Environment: real
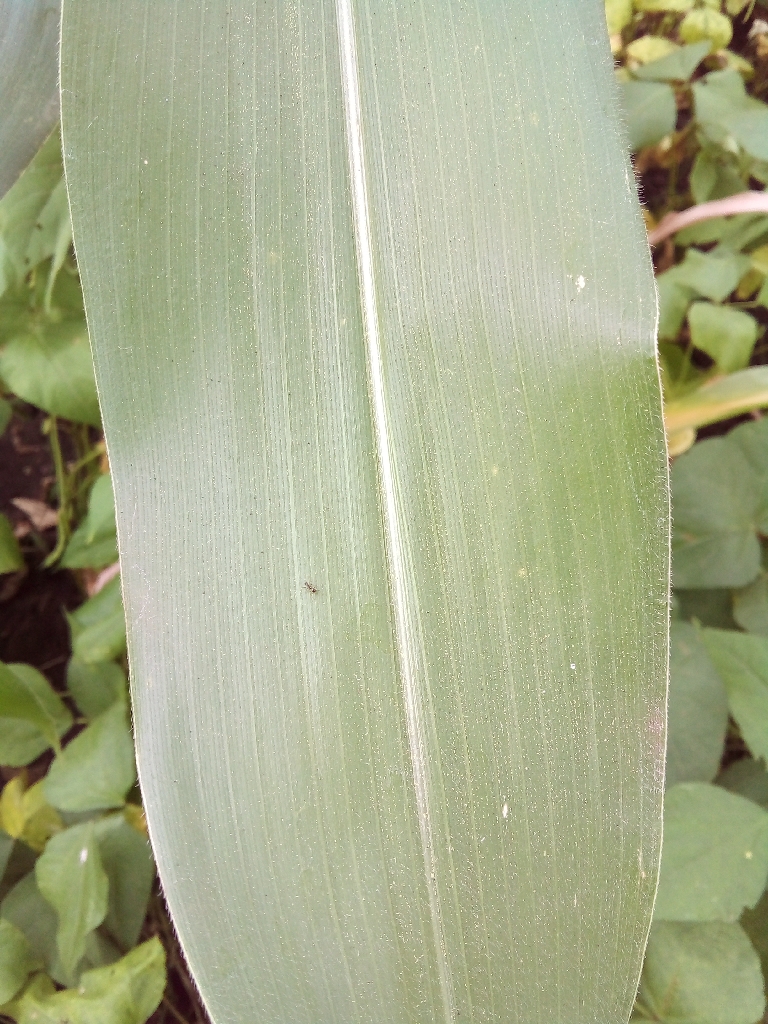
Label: healthy